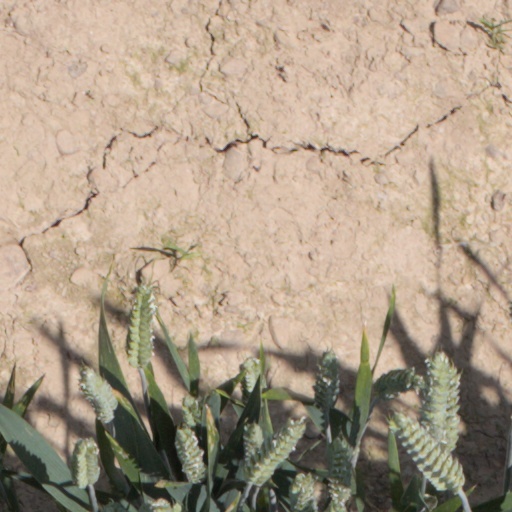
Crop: wheat